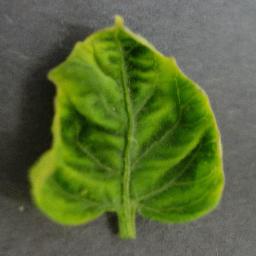
Label: Tomato___Tomato_Yellow_Leaf_Curl_Virus